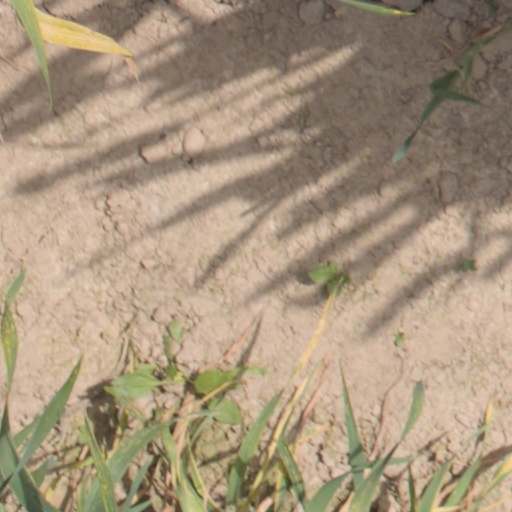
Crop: wheat